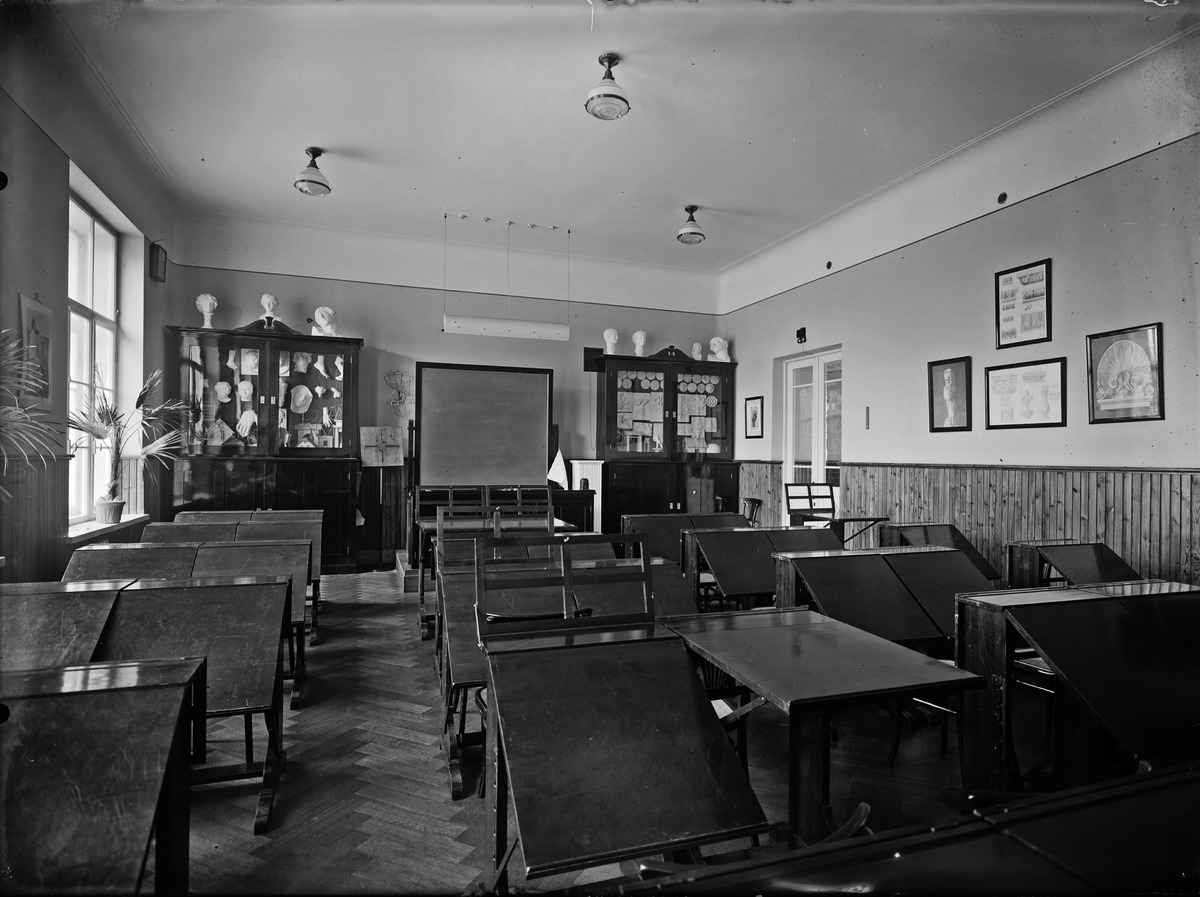
Aleksanterin kymnaasin l
sisällön kuvaus: Aleksanterin kymnaasin l. venäläisen lyseon piirustussali. Koulu toimi Helsingissä v.1870 - 1917 mustavalkoinen
Kuvaaja: Sundström, Eric, valokuvaaja
Ajankohta: kuvausaika 1913 - 1917
Paikka: Suomi, Uusimaa, Helsinki, Töölö Helsinki, Etu-Töölö Helsinki, Arkadiankatu 7
Aiheet: Aleksanterin kymnaasi, koulut, opetustilat, pulpetit, oppiaineet kuvaamataito piirustus, venäläiset, venäläisyys